History of AEK Athens F.C.

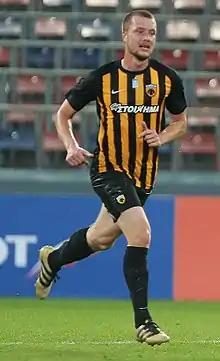
Jakob Johansson

Vlachos was replaced by Ewald Lienen. The winter transfer period was marked by the departure of Panagiotis Lagos and Giannis Kontoes. However, the additions of Antonis Petropoulos, Pavlos Mitropoulos, Anastasios Tsoumagas and Dimitrios Anakoglou helped the team improve their performance and rise from the relegation zone. After a 6 match unbeaten streak, AEK regained their hopes of avoiding relegation. An away defeat at the hands of PAS Giannina resulted in Lienen being sacked.